RAF Ascension Island

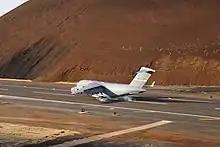
A C-17 lands on the restored eastern portion of the runway, .

The Target Tracking Radar Station was a Nike Zeus test facility for tracking reentry vehicles from Cape Canaveral missile launches. Built from 1960-1961 for anti-ballistic missile measurement, the "Golf Ball" radar antenna was on Cat Hill, and a collimation tower for radar calibration was towards English Bay. The facility is home to the Detachment 2 of the 45th Mission Support Group, part of the U.S. Space Force's Delta 45. It operates a ground tracking station in support of the Eastern Range and rocket launches from Cape Canaveral Space Force Station in Florida.